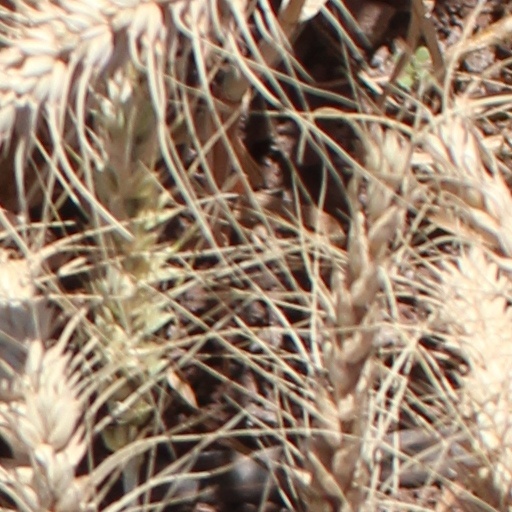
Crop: wheat